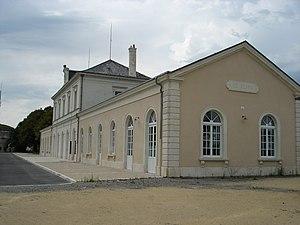
Gare du Blanc (36)
La gare du Blanc est une ancienne gare ferroviaire française, des lignes de Saint-Benoît au Blanc et de Port-de-Piles à Argenton-sur-Creuse, ainsi que des lignes à voie métrique de Salbris au Blanc et du Blanc à Argenton-sur-Creuse via Saint-Benoît-du-Sault. Elle est située sur le territoire de la commune du Blanc, dans le département de l'Indre, en région Centre-Val de Loire.
La liste des gares de l'Indre, est une liste des gares ferroviaires, situées dans le département de l'Indre, en région Centre-Val de Loire.
Les Tramways de l'Indre étaient une compagnie de chemins de fer secondaires qui desservit le département éponyme entre les années 1900 jusqu'à la Seconde Guerre mondiale.
Le Blanc est une commune française située dans le département de l'Indre, en région Centre-Val de Loire.